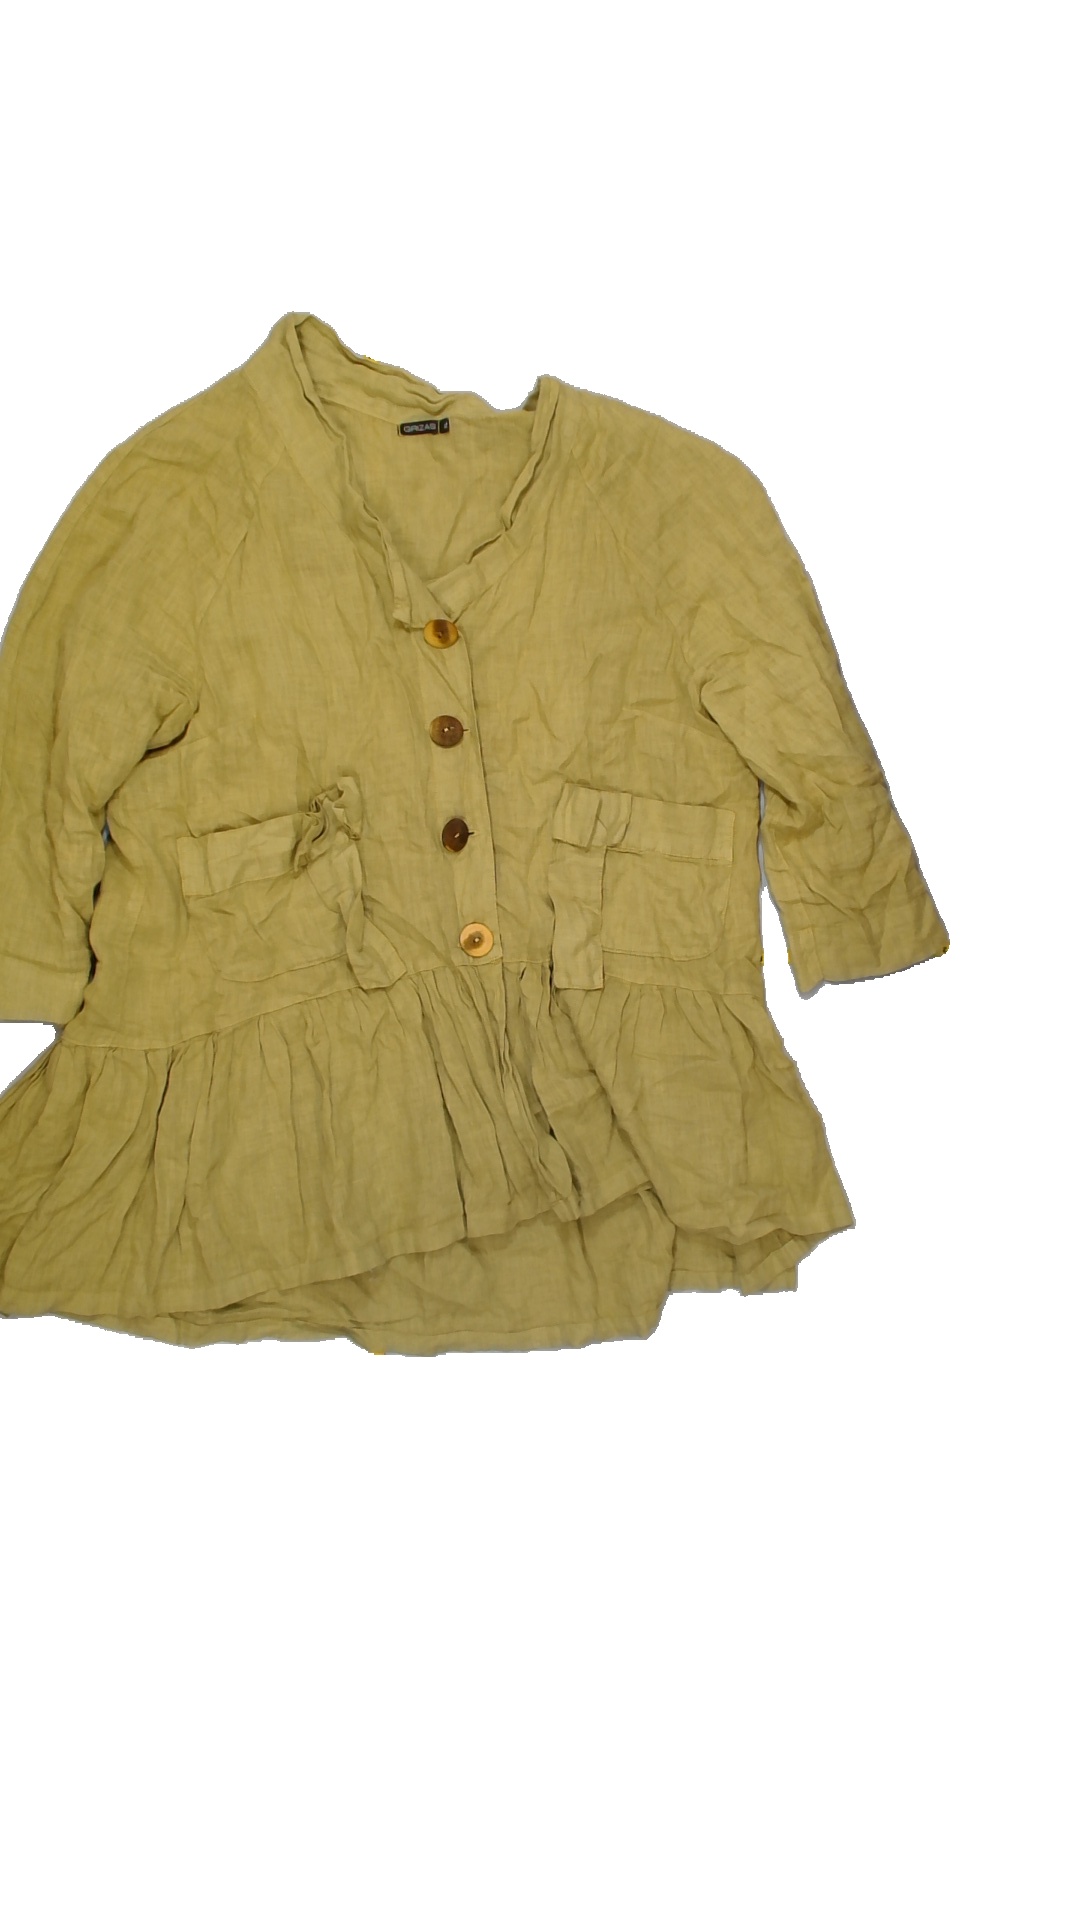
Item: Blouse (Ladies)
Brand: Not Applicable
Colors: Green
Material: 100%cotton
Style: No trend
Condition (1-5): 4
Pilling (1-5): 4
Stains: No
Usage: Reuse
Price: <50